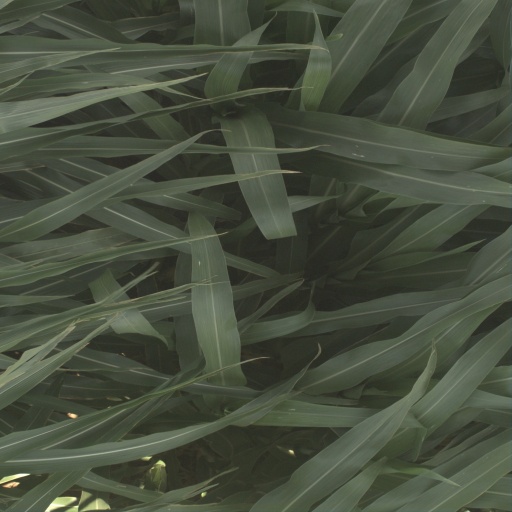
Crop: sorghum